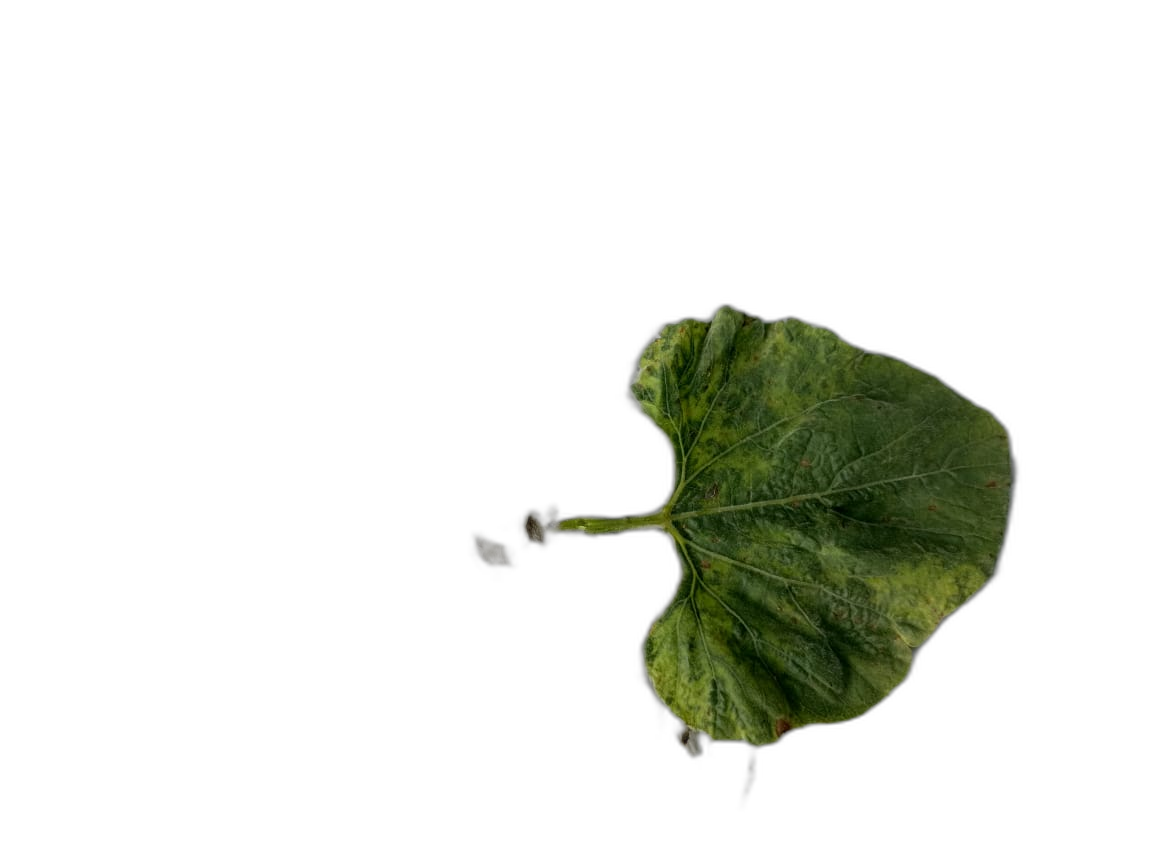
Crop: Bottle Gourd
Label: Mosaic_Virus